Hansraj College

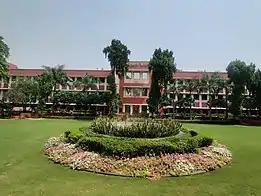
Hansraj College, University of Delhi

It was ranked twelfth among all the colleges in India by National Institutional Ranking Framework (NIRF) in 2024 and accredited A++ with a CGPA of 3.71 by National Assessment and Accreditation Council (NAAC). In 2025, India Today ranked it as the 3rd best college for commerce and science and the 5th best for arts in India.